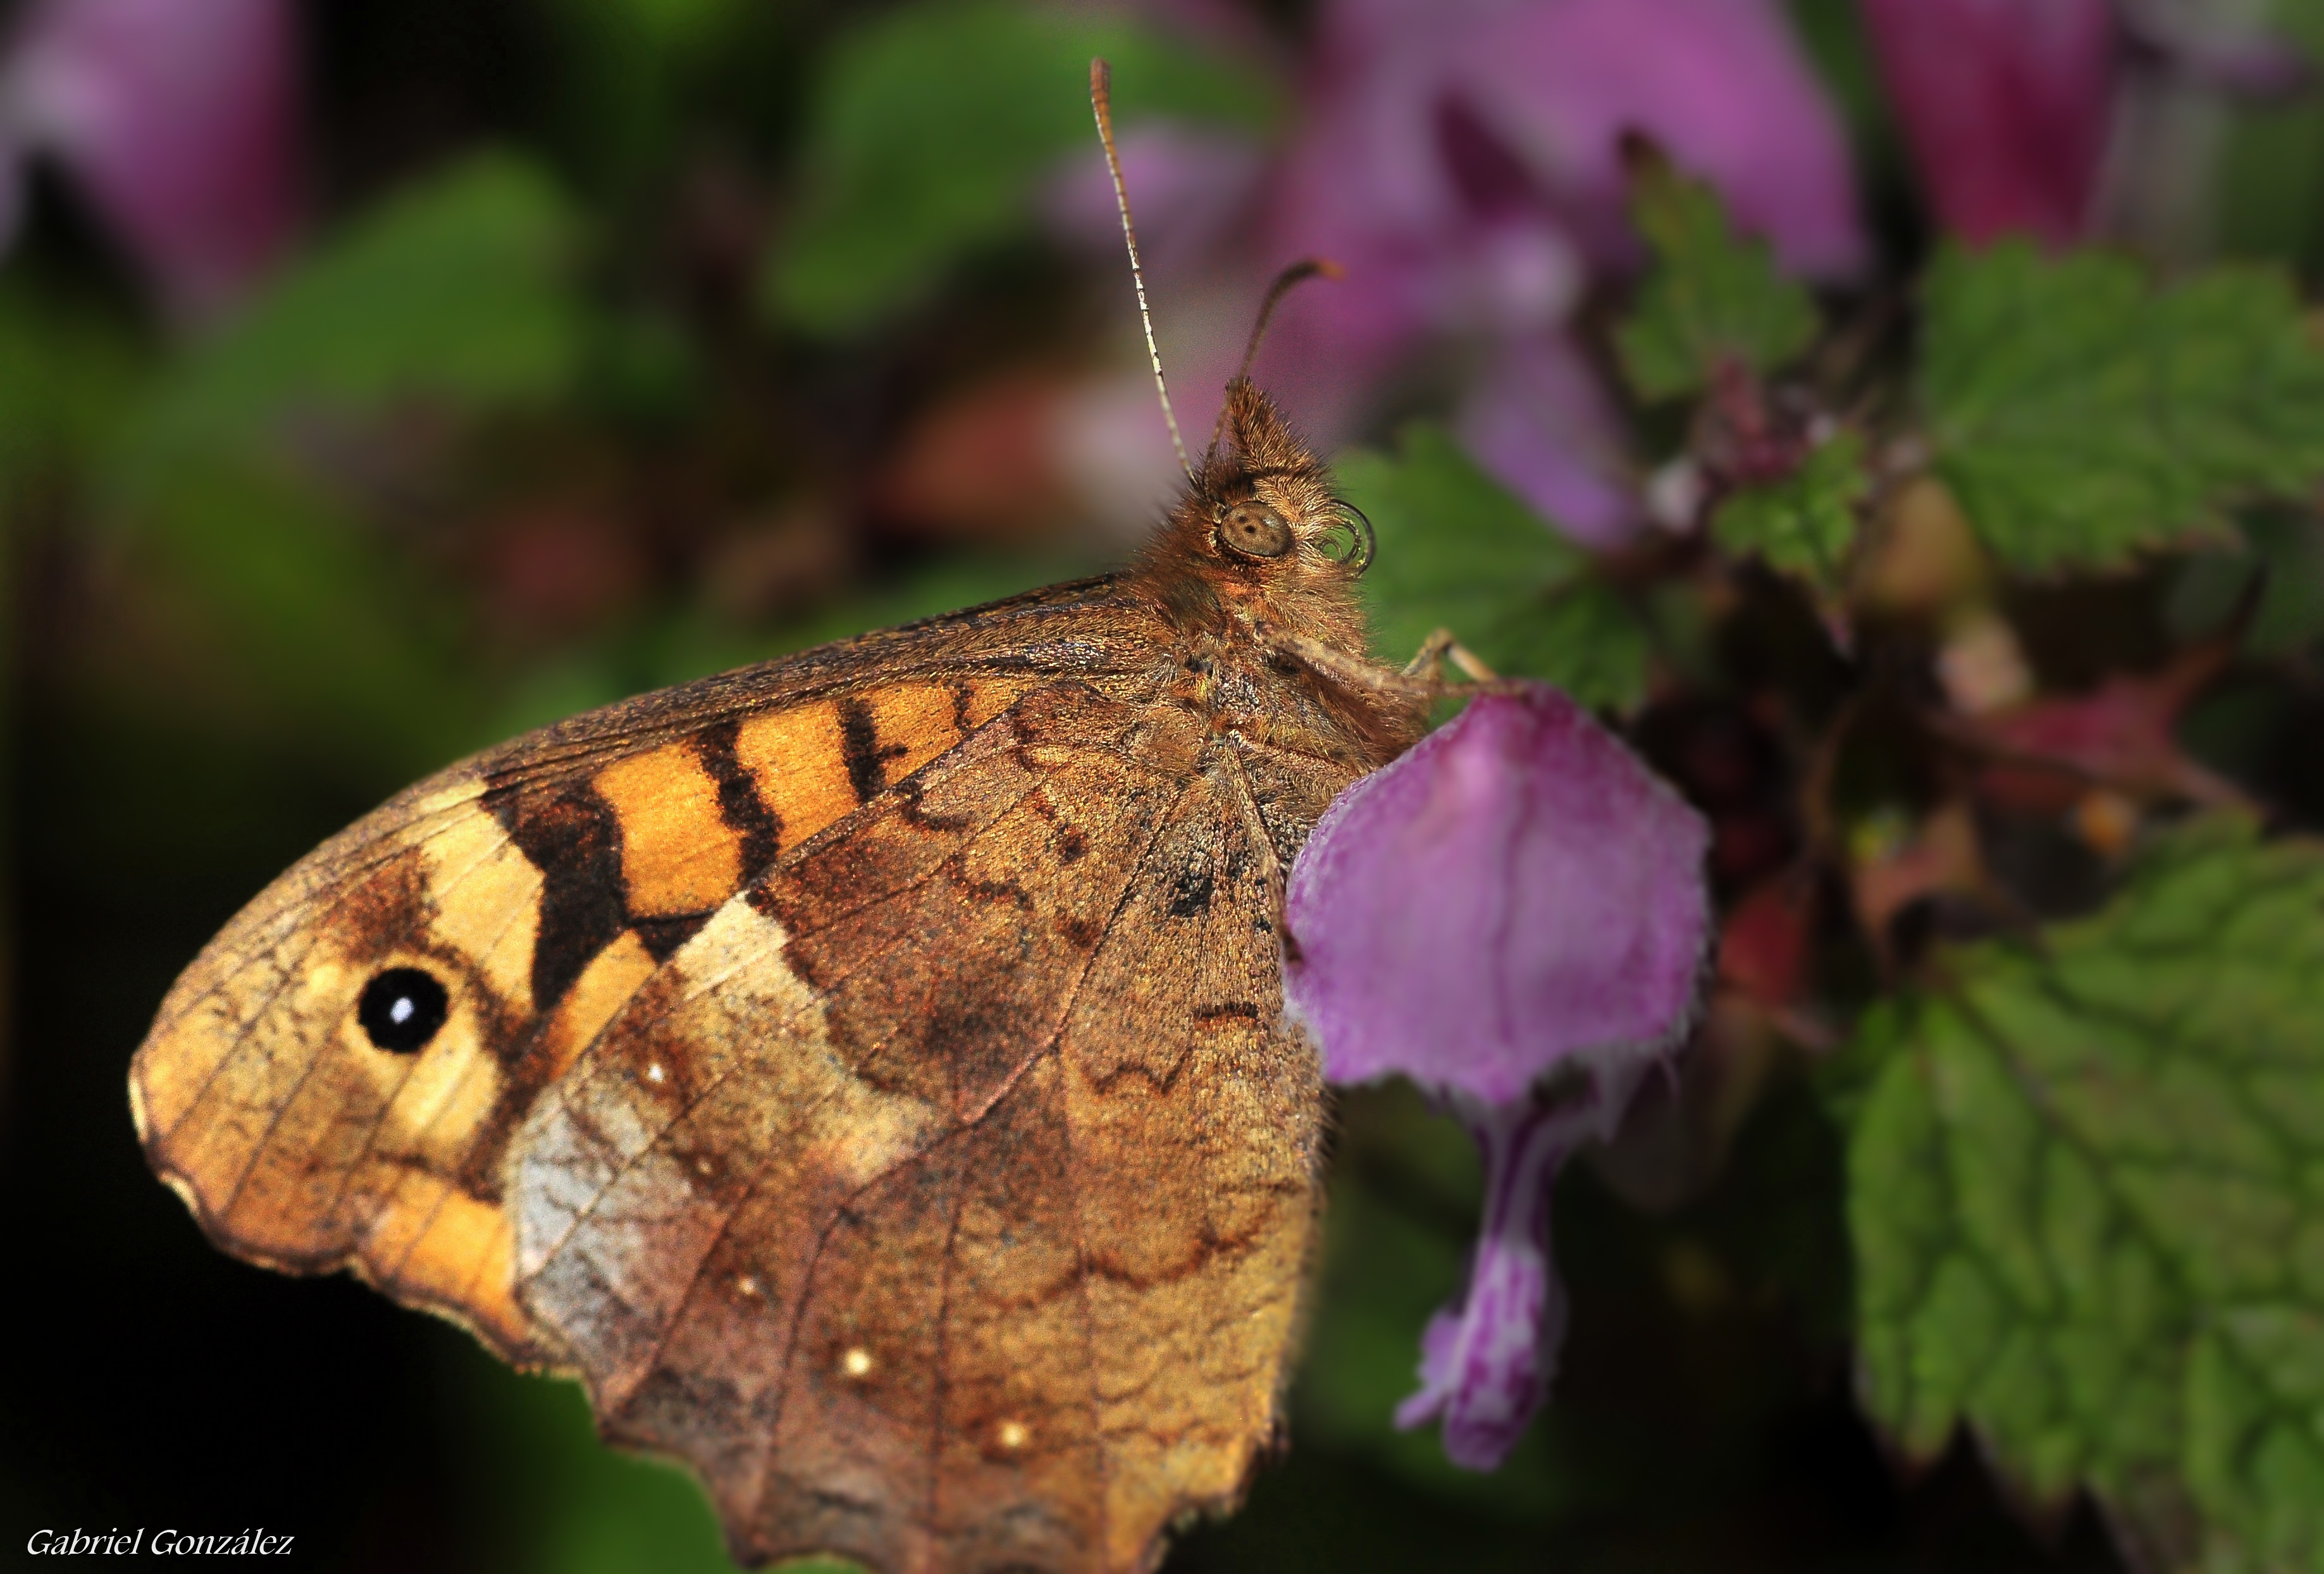
nature, photography, leaf, flower, wildlife, insect, macro, moth, butterfly, flora, fauna, invertebrate, close up, animals, naturaleza, butterflies, nikond90, ggl1, gaby1, xovesphoto, animales, mariposas, gphoto, sigma105mm, macro photography, arthropod, pollinator, moths and butterflies, lycaenid